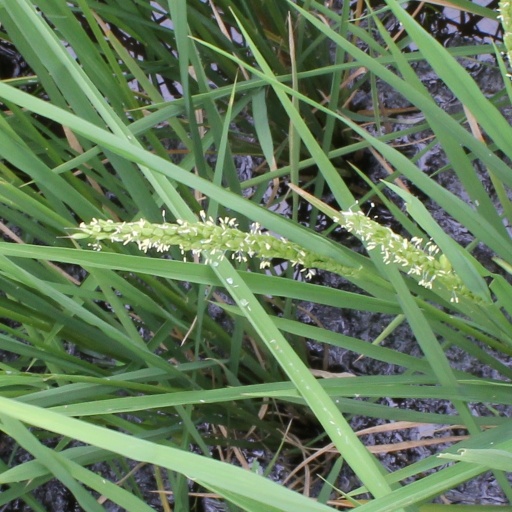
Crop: rice